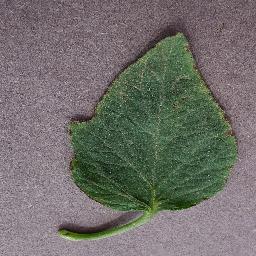
Label: Tomato___Target_Spot